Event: Nepal Earthquake
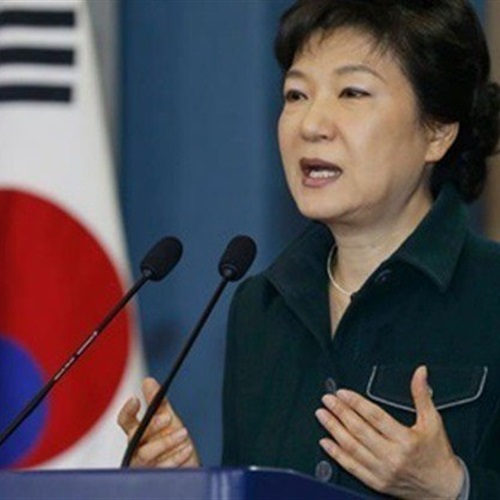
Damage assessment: no_damage